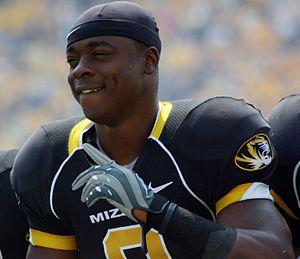
Jeremy Maclin, né le 11 mai 1988 à Chesterfield, est un américain, joueur professionnel de football américain qui a évolué au poste de wide receiver au sein de la national Football League entre 2009 et 2019.